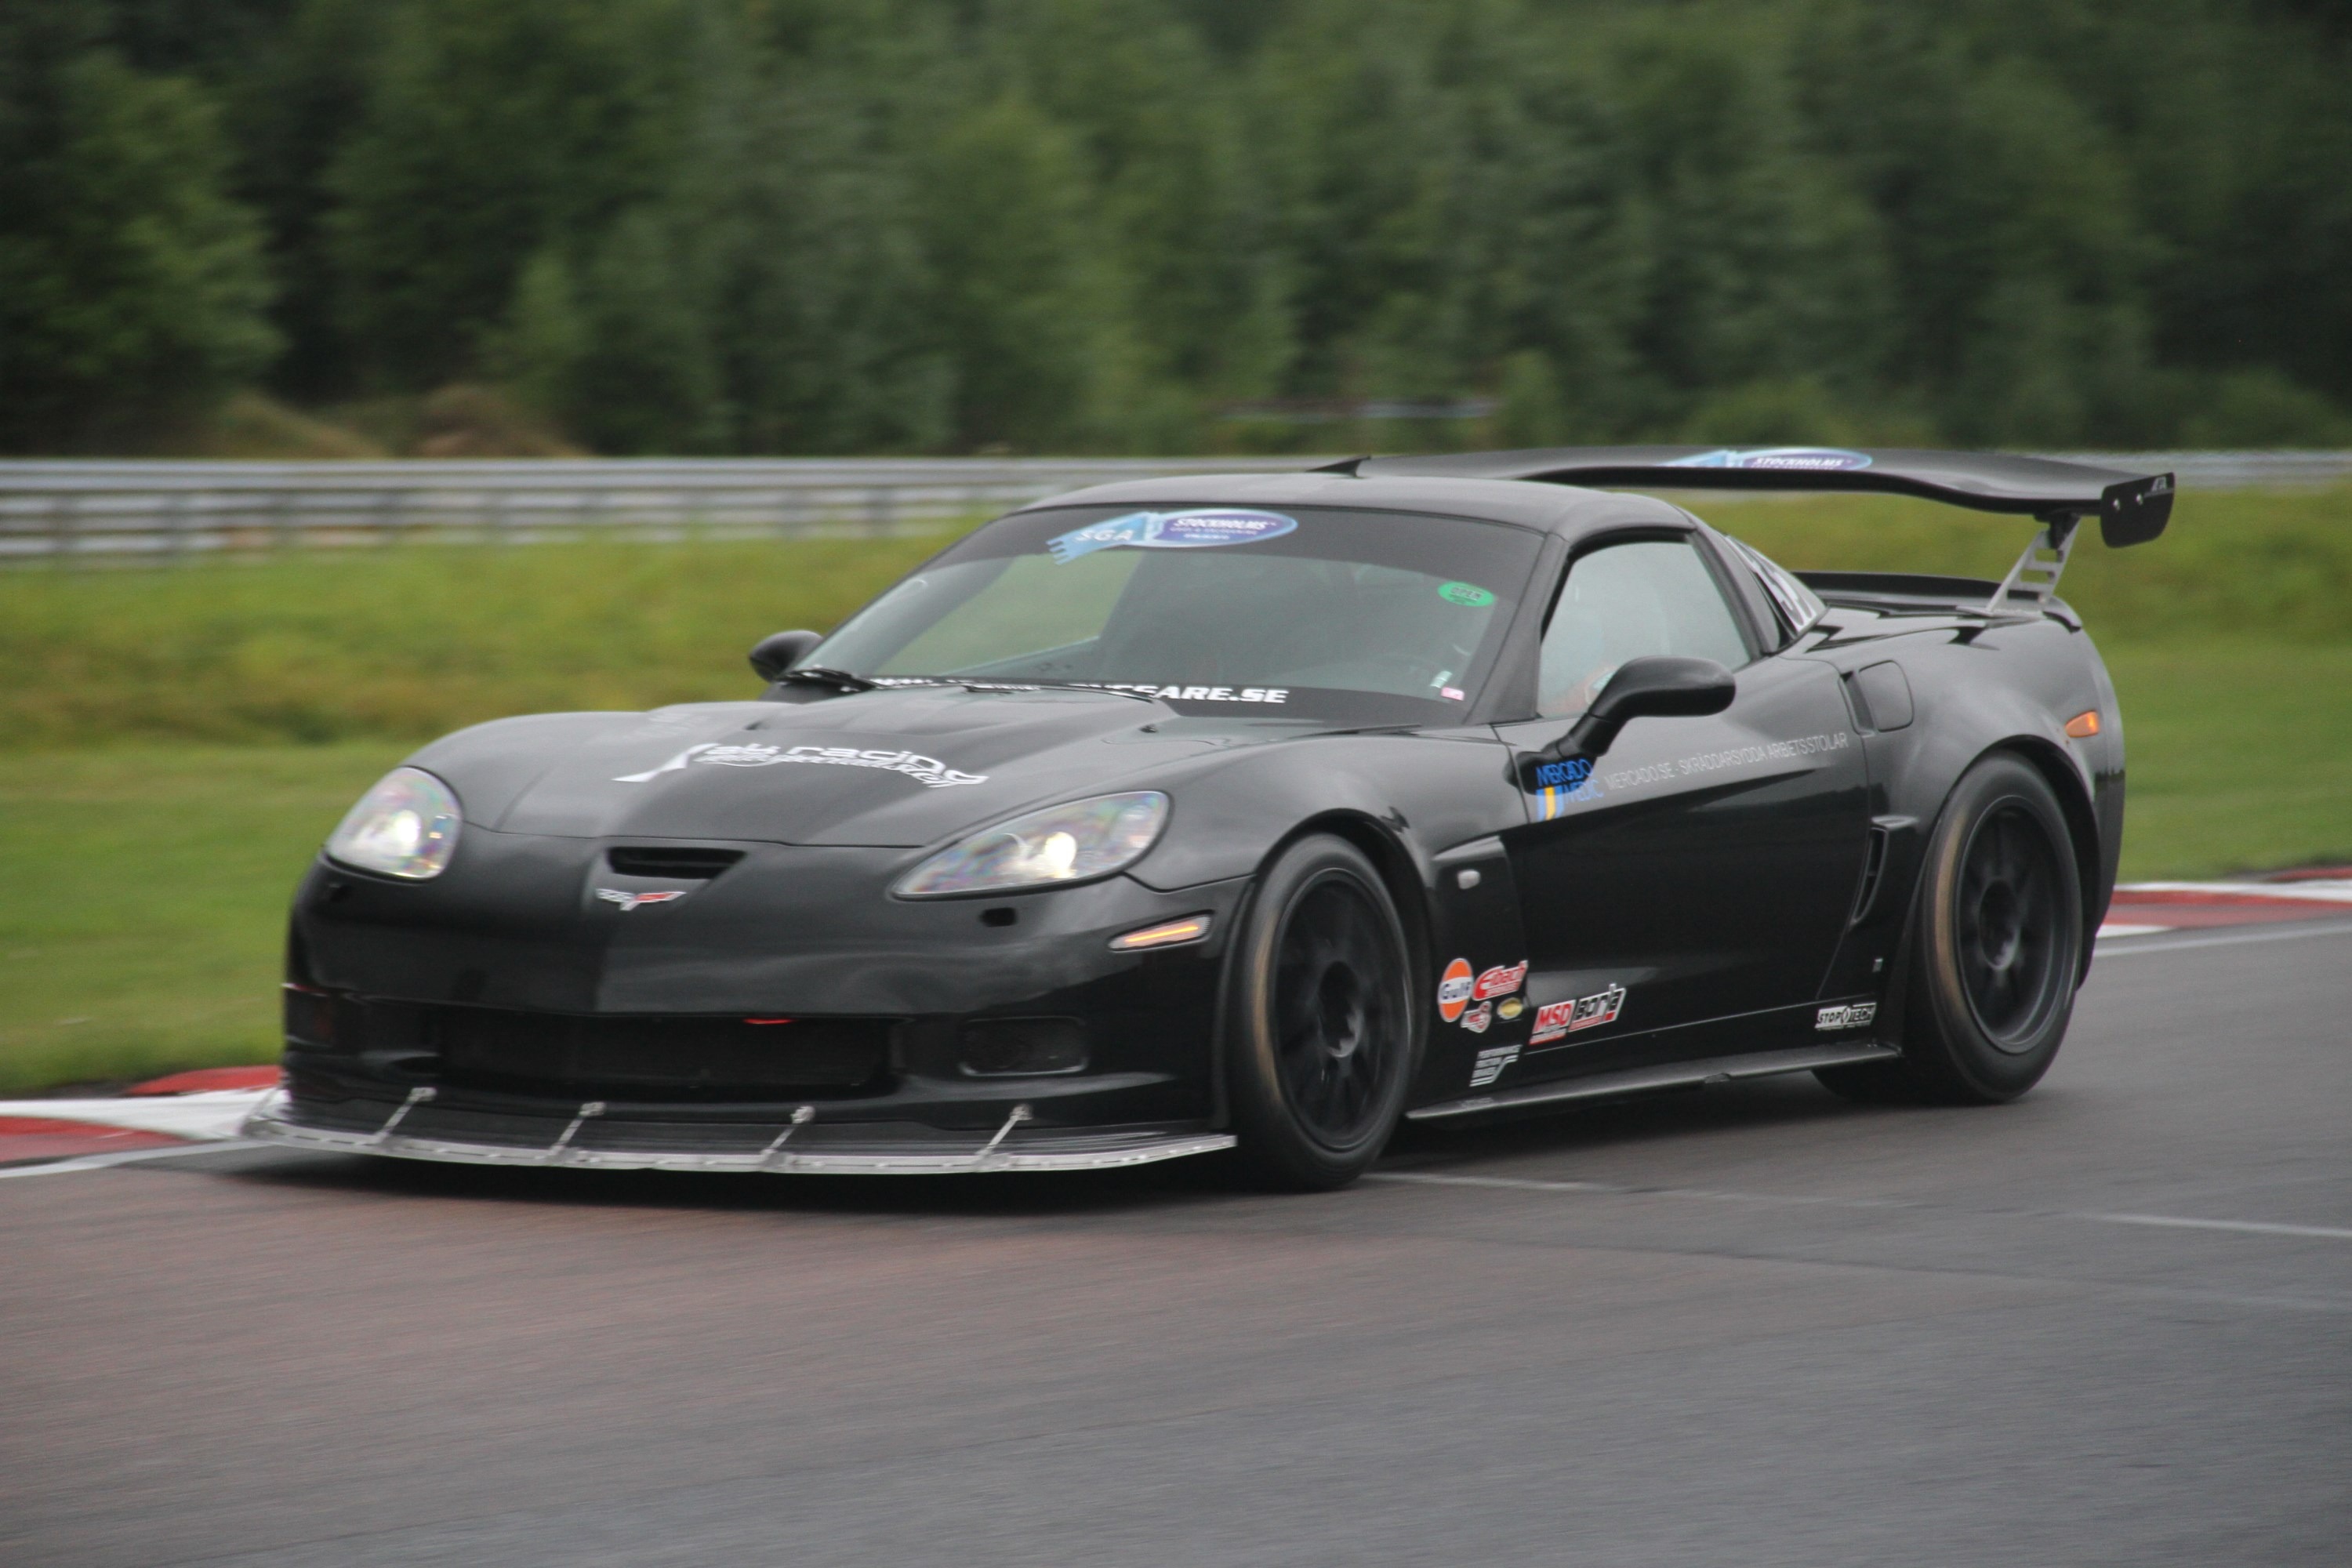
car, wheel, vehicle, sports car, muscle car, racing, chevrolet, car show, land vehicle, automobile make, automotive exterior, automotive design, luxury vehicle, performance car, chevrolet corvette c6 zr1